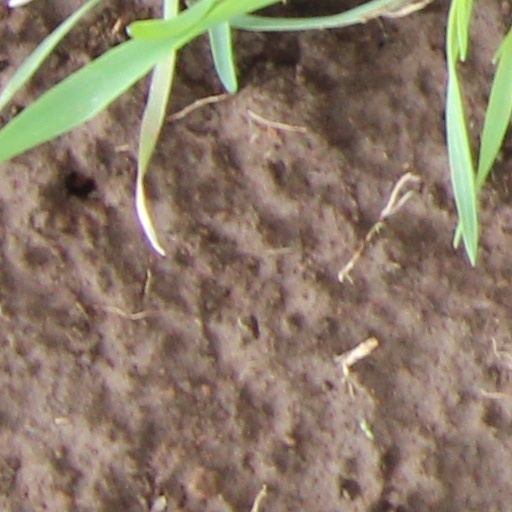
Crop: wheat